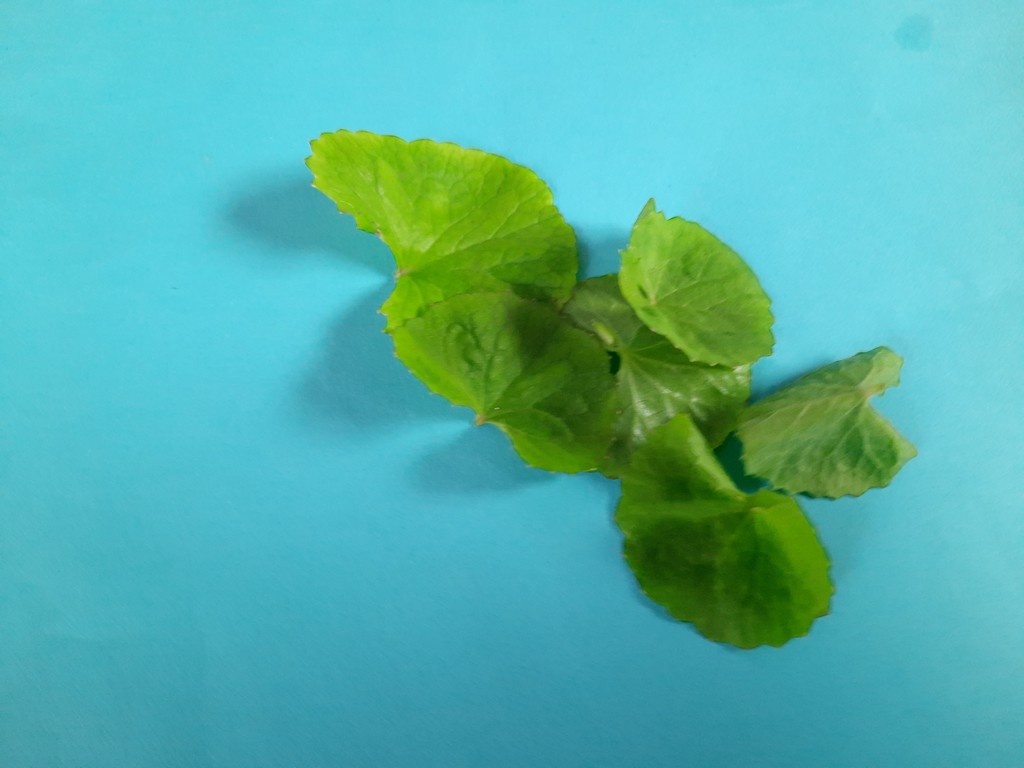
Label: Healthy